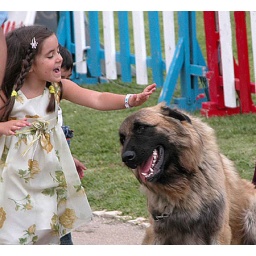
A girl at the dog show in Estoril, Portugal. The dog's race is Serra da Estrela.